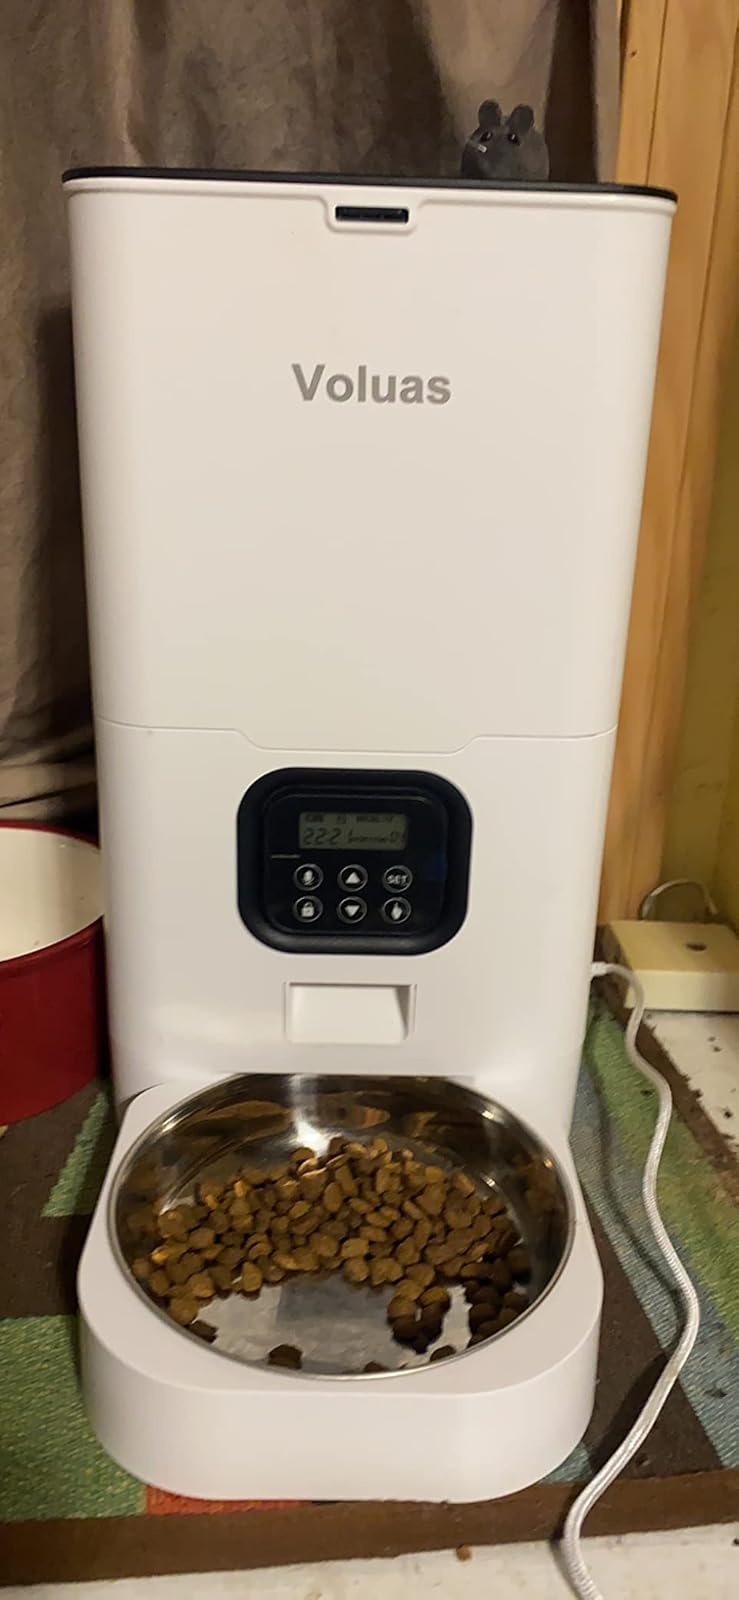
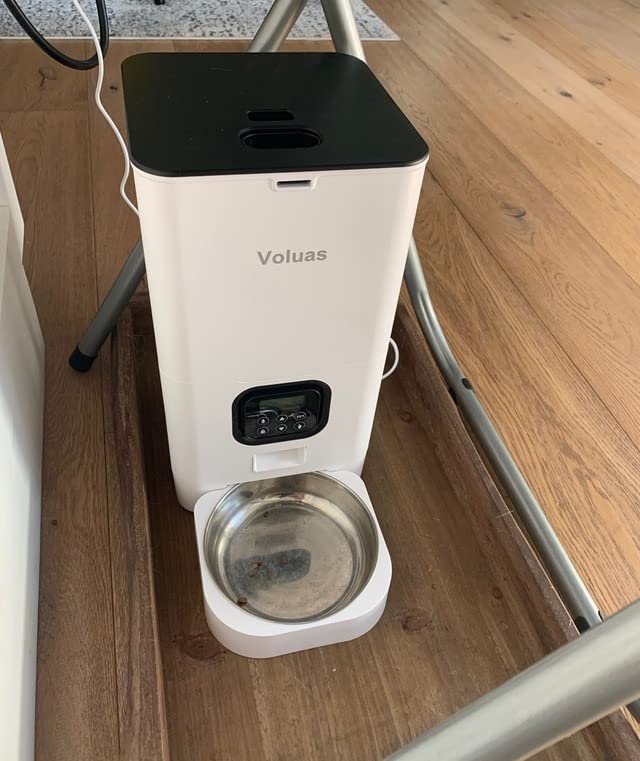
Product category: items_feeder
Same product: yes